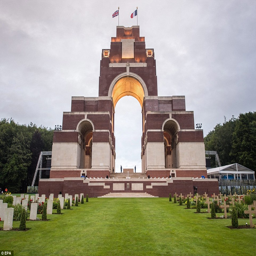
a city was lit up this morning as an overnight vigil in honour of those who died came to an end .